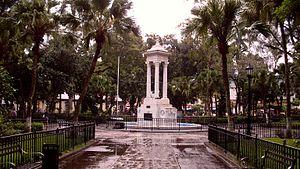
Santa Tecla est une ville du Salvador, capitale du département de La Libertad et située sur le versant sud du volcan San Salvador. Elle a été fondée en 1854 sous le nom de Nueva San Salvador. Durement touchée par le tremblement de terre du 13 janvier 2001, elle a été rebaptisée Santa Tecla en 2003. Elle fait partie de l'aire urbaine de San Salvador.